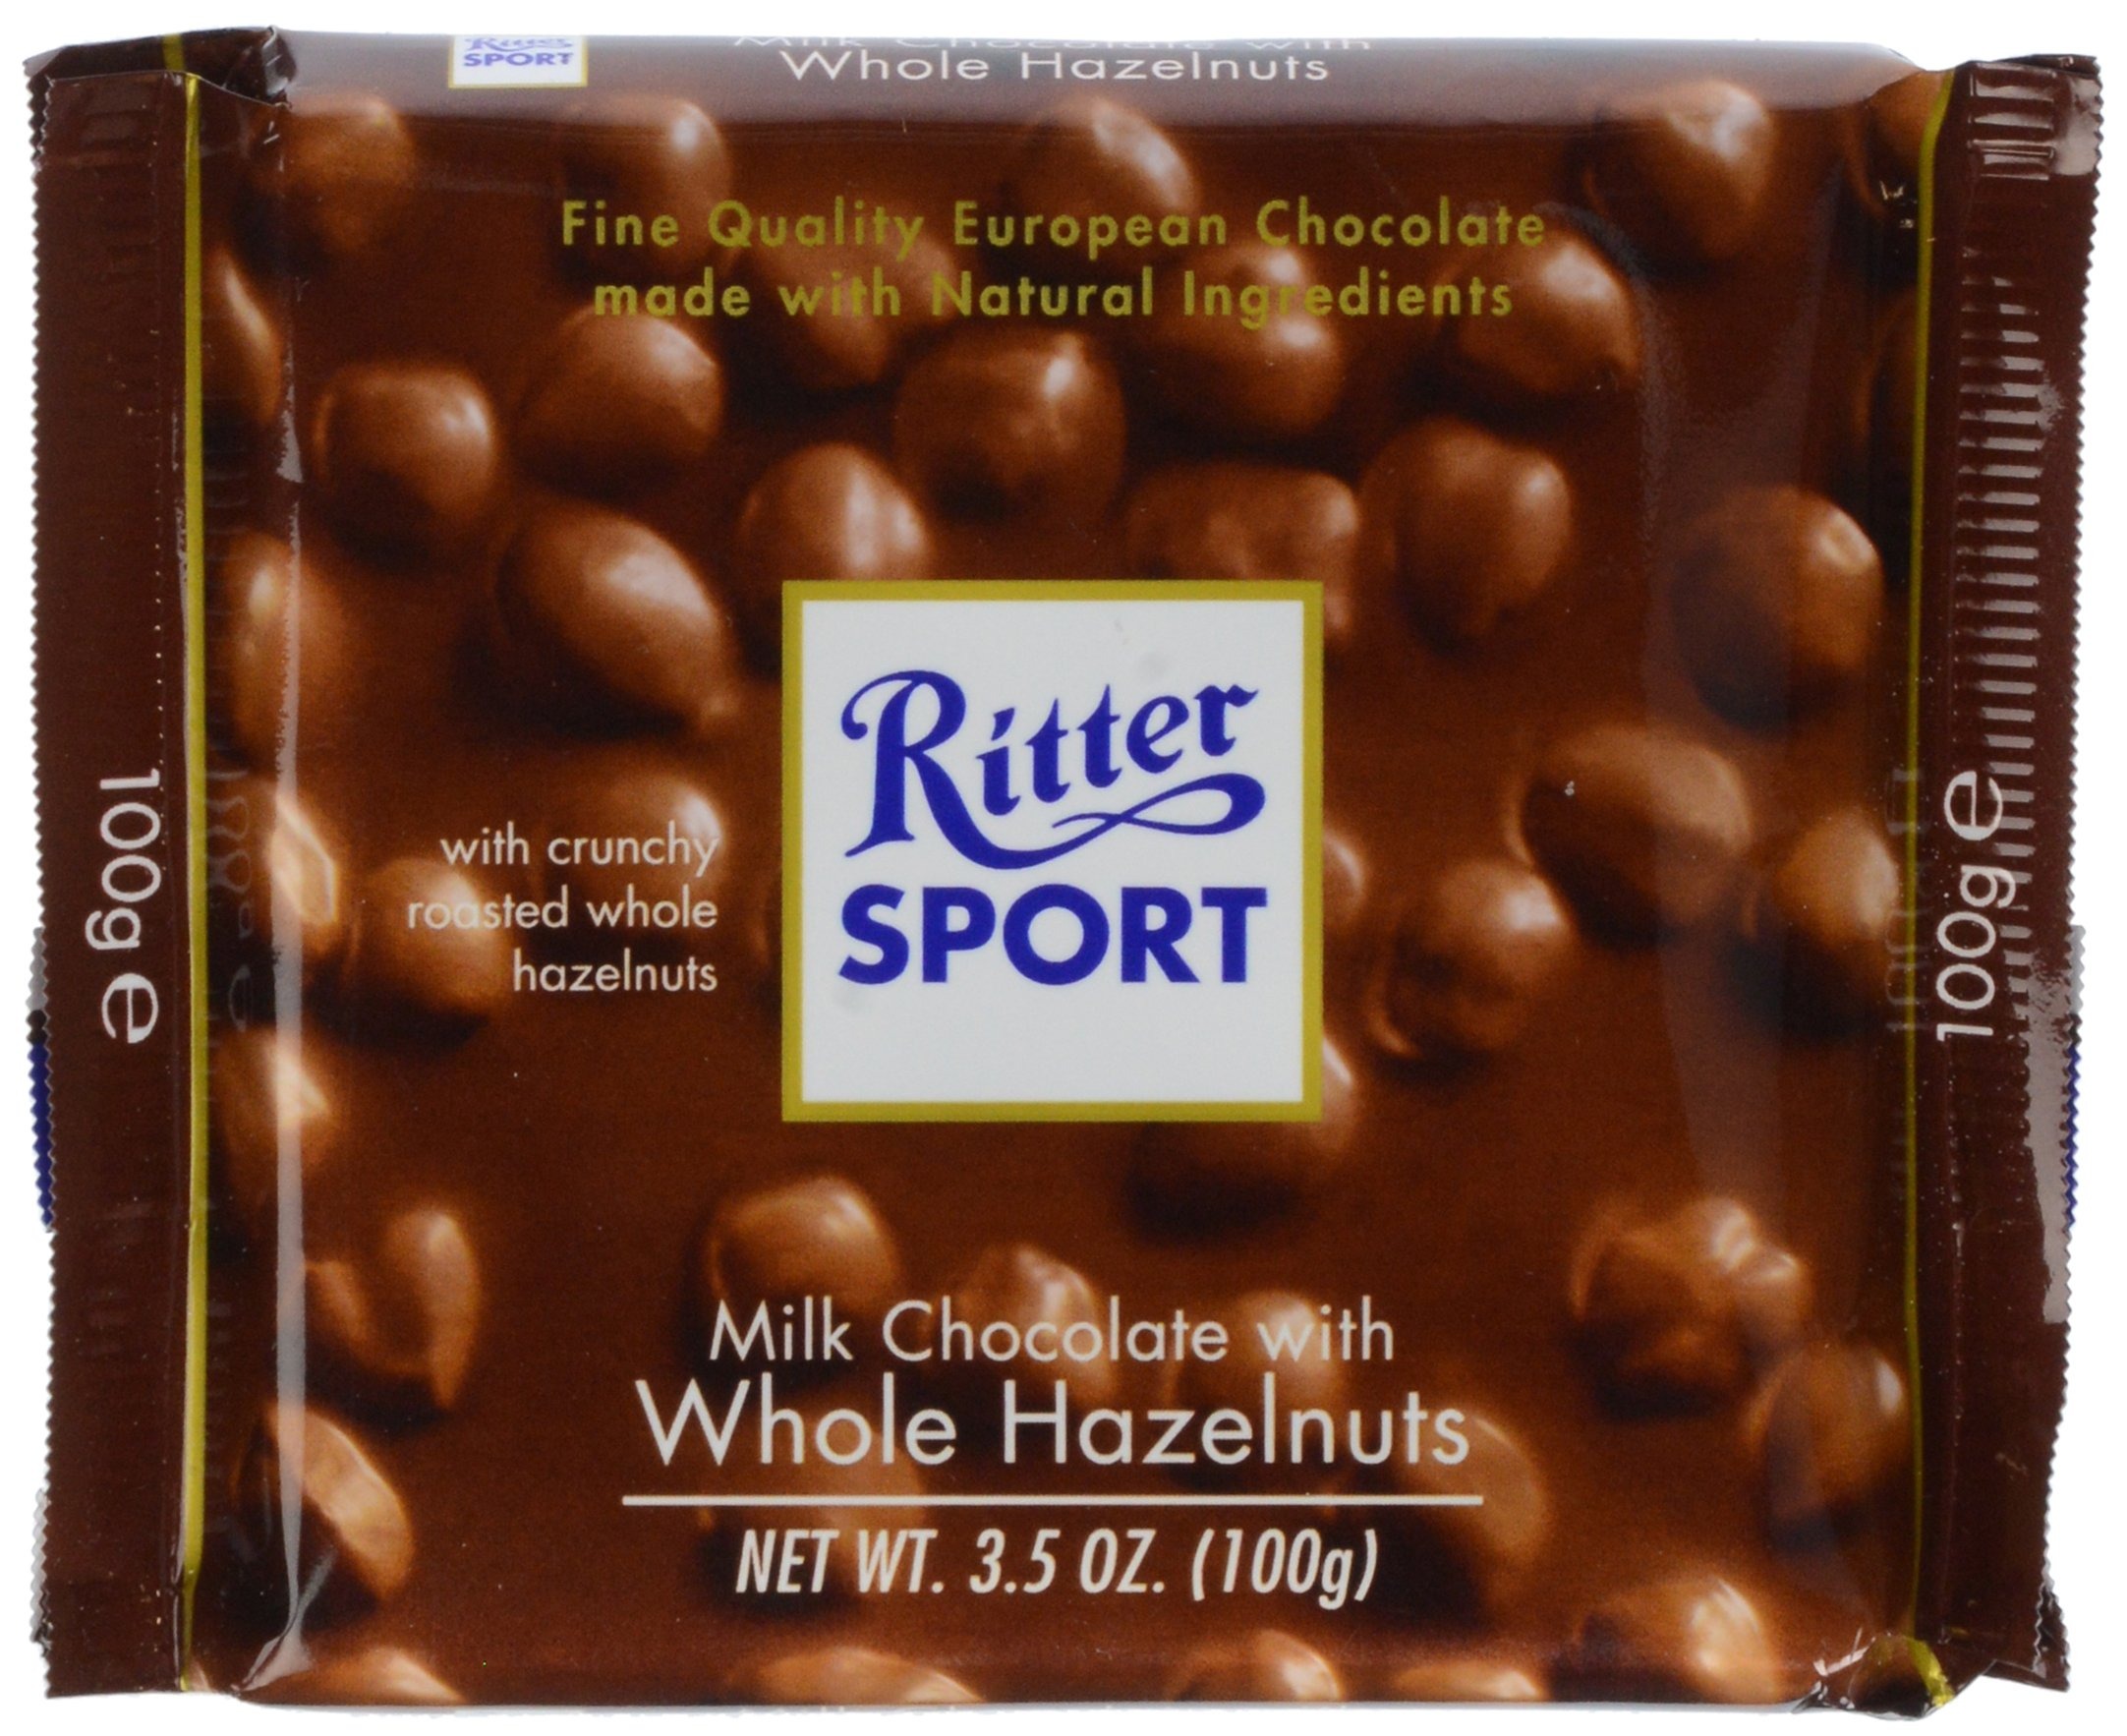
Item Name: Ritter Sport, Milk Chocolate Hazelnut Square Bar, 3.5 oz
Bullet Point 1: With crunchy roasted whole hazelnuts. Fine quality European chocolate made
Bullet Point 2: Natural ingredients Flavor protected Quality
Bullet Point 3: Chocolate. squared. knick-pack.
Value: 3.5
Unit: Ounce

Price: 3.59